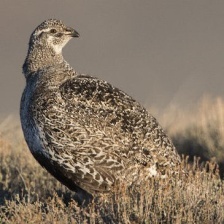
Species: GREATOR SAGE GROUSE
Scientific name: CENTROCERCUS UROPHASIANUS
ImageNet parent category: black_grouse